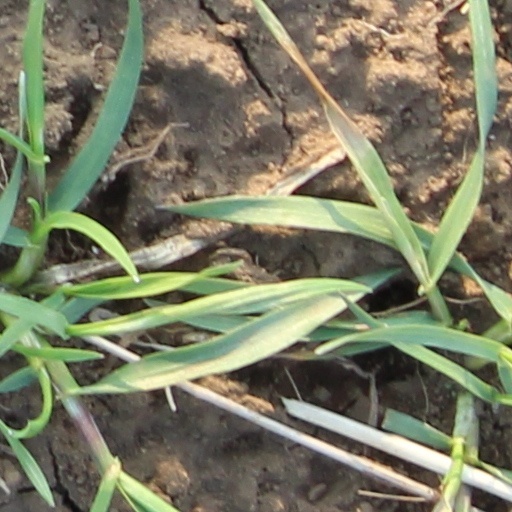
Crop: wheat